Tehran Museum of Contemporary Art

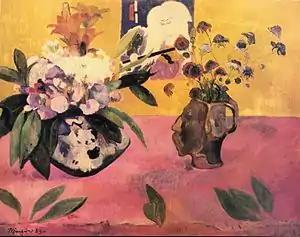
""Still Life with Head-Shaped Vase and Japanese Woodcut"" (1889) by Paul Gauguin

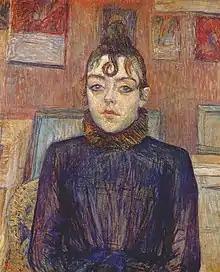
""Girl with Lovelock"" (1889) by Henri de Toulouse-Lautrec

According to Shahbanu Farah, the idea for the museum originated in a conversation, at a gallery opening in the 1970s, when the artist Iran Darroudi mentioned her desire for a permanent place to exhibit works. The Tehran Museum of Contemporary Art museum was supposed to be a place to show contemporary and modern Iranian artist alongside other international artists doing similar work.